Onomarchus (katydid)

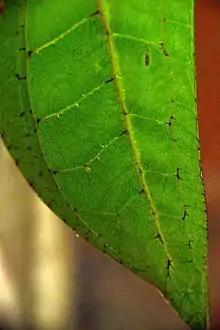
Detail of wing of "O. uninotatus"

A study of "O. uninotatus" found it to produce sounds at an unusually low frequency of about 3.5 kHz. The tympanal membrane cuts out high frequencies unlike the sound filters found in other Tettigoniids.